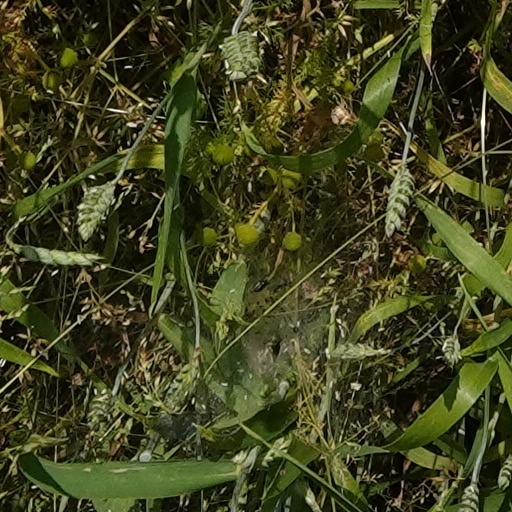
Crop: wheat